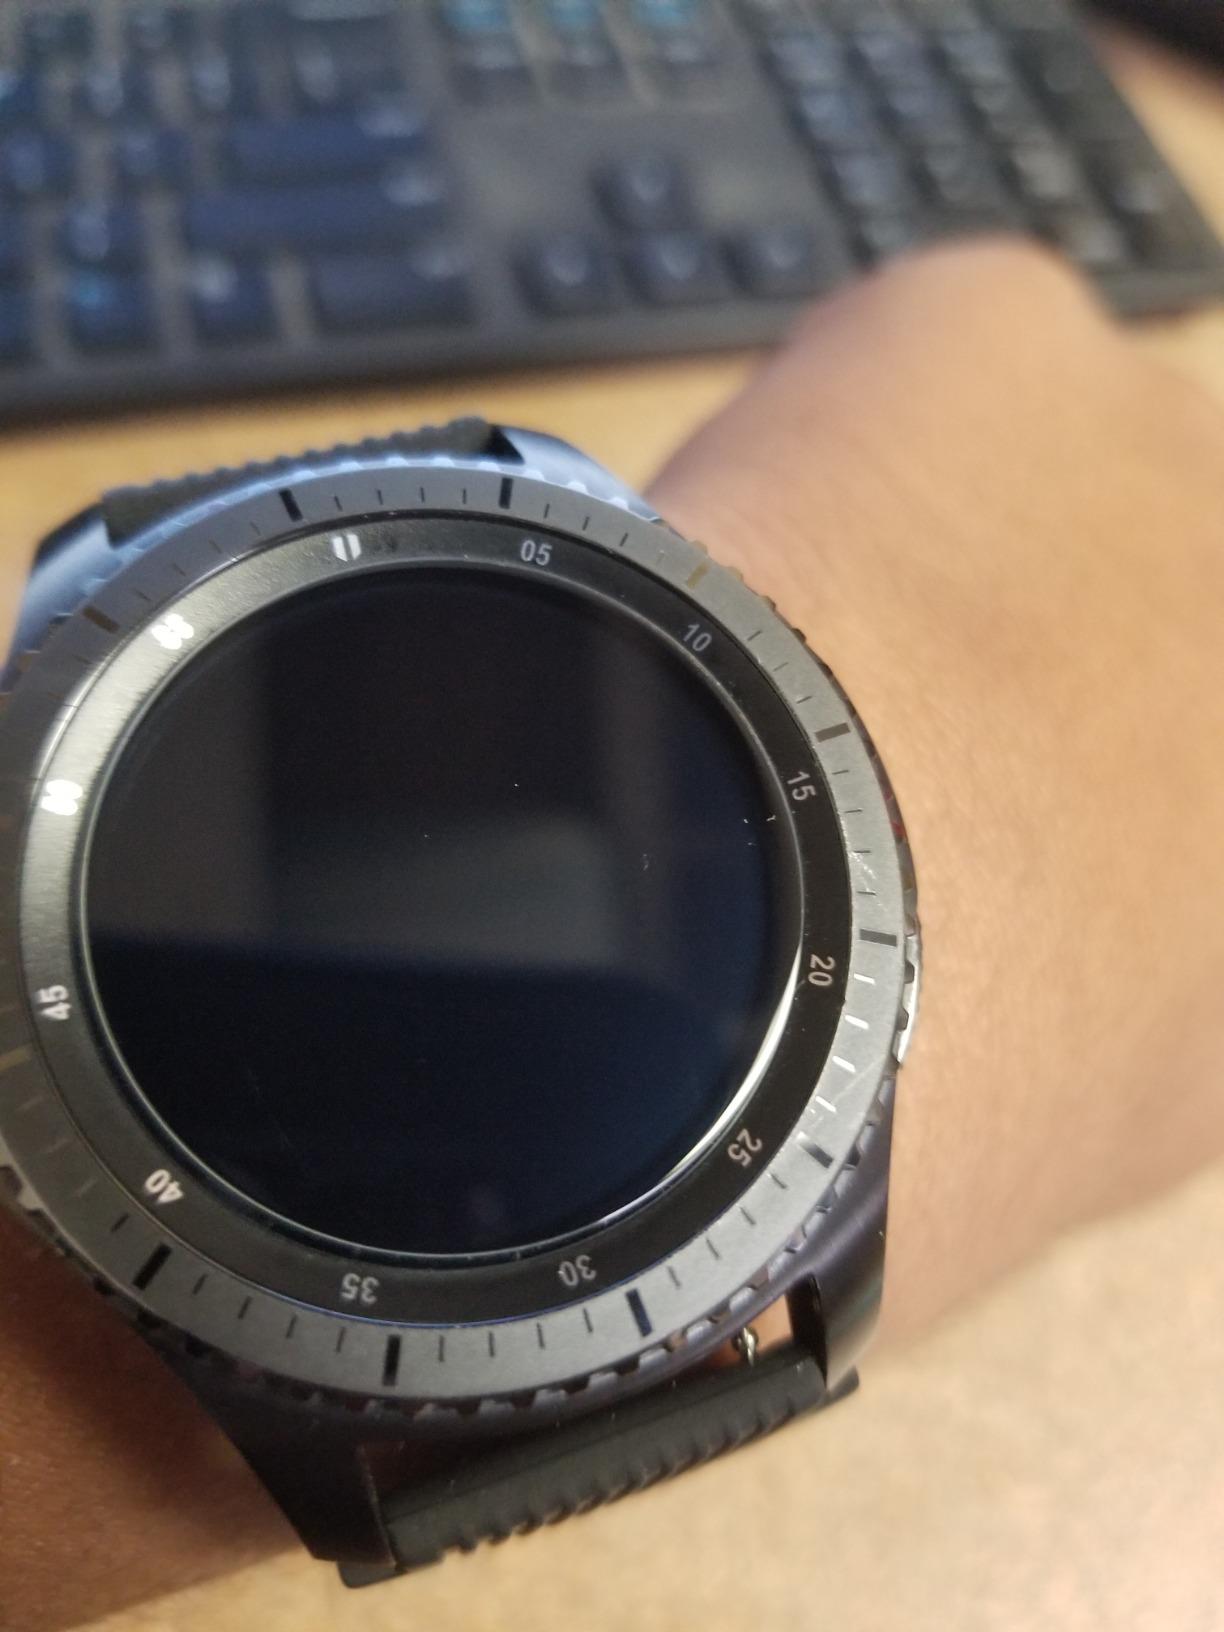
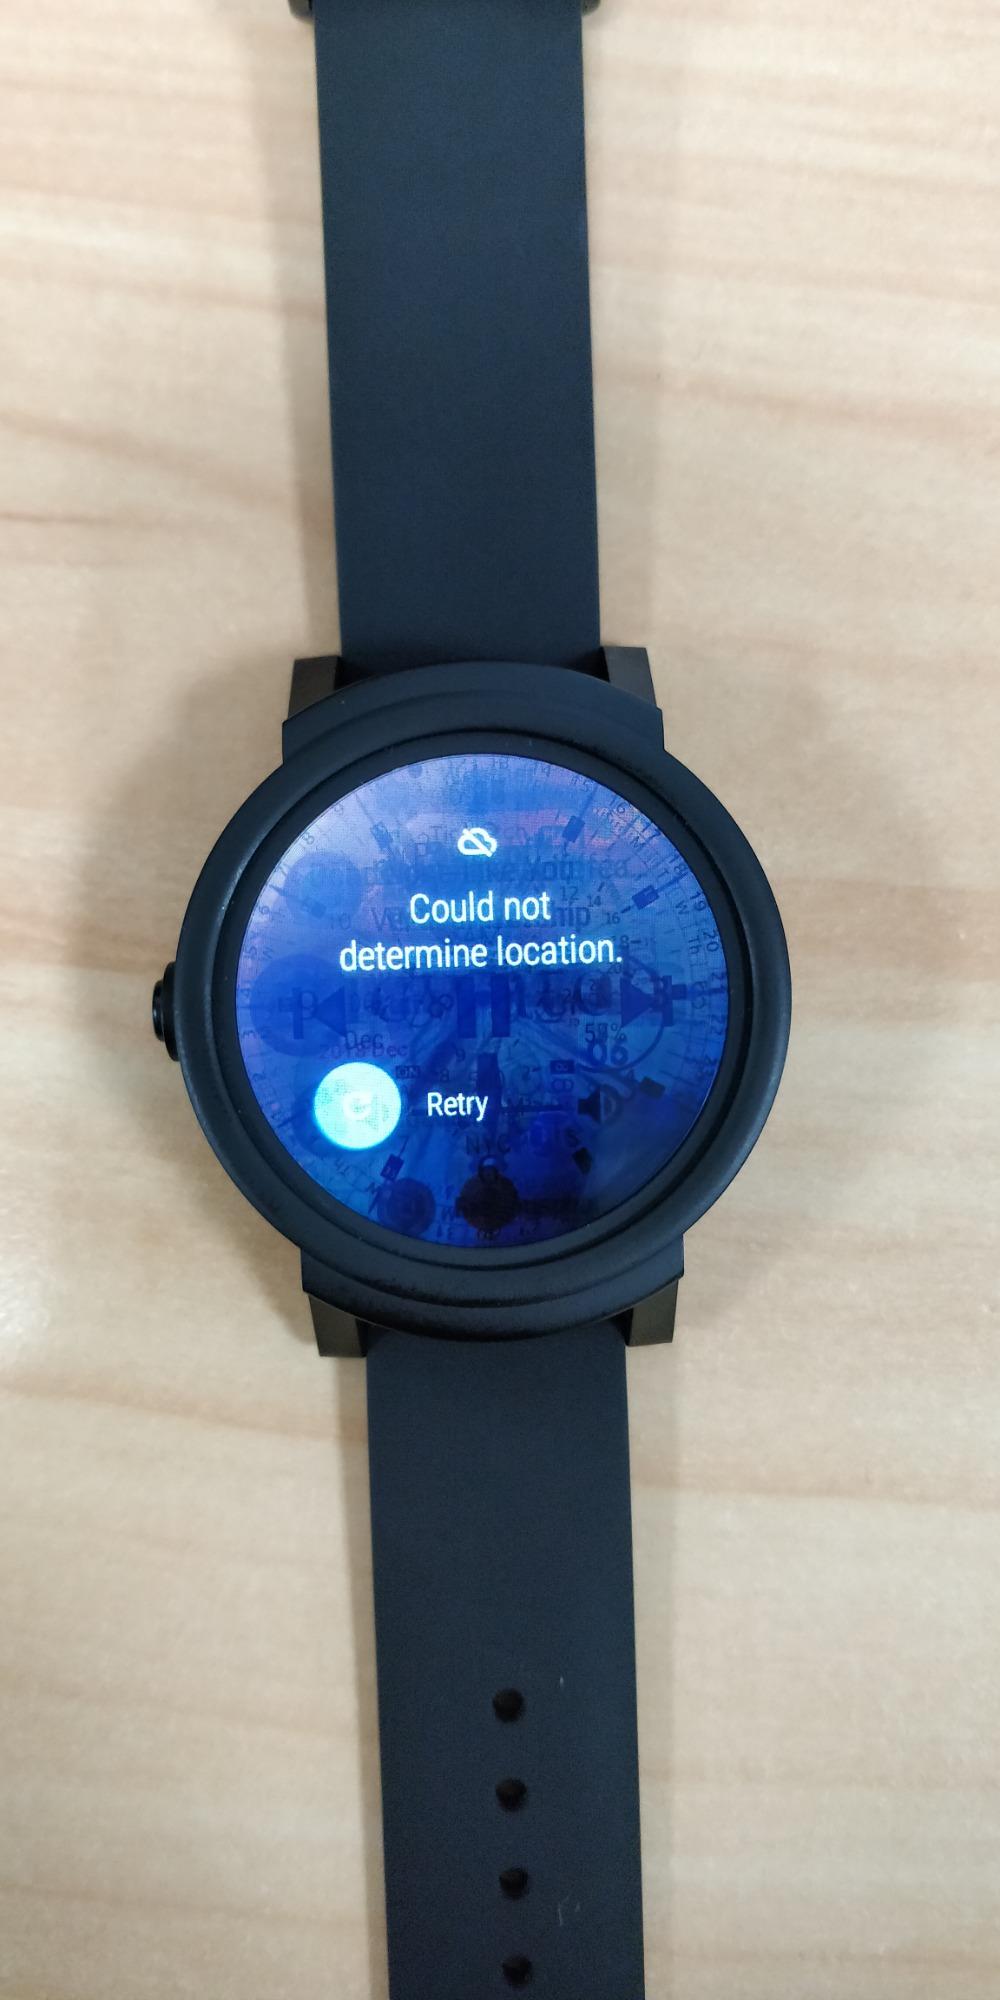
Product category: smartwatch
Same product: no